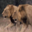
Label: lion